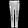
Label: Trouser